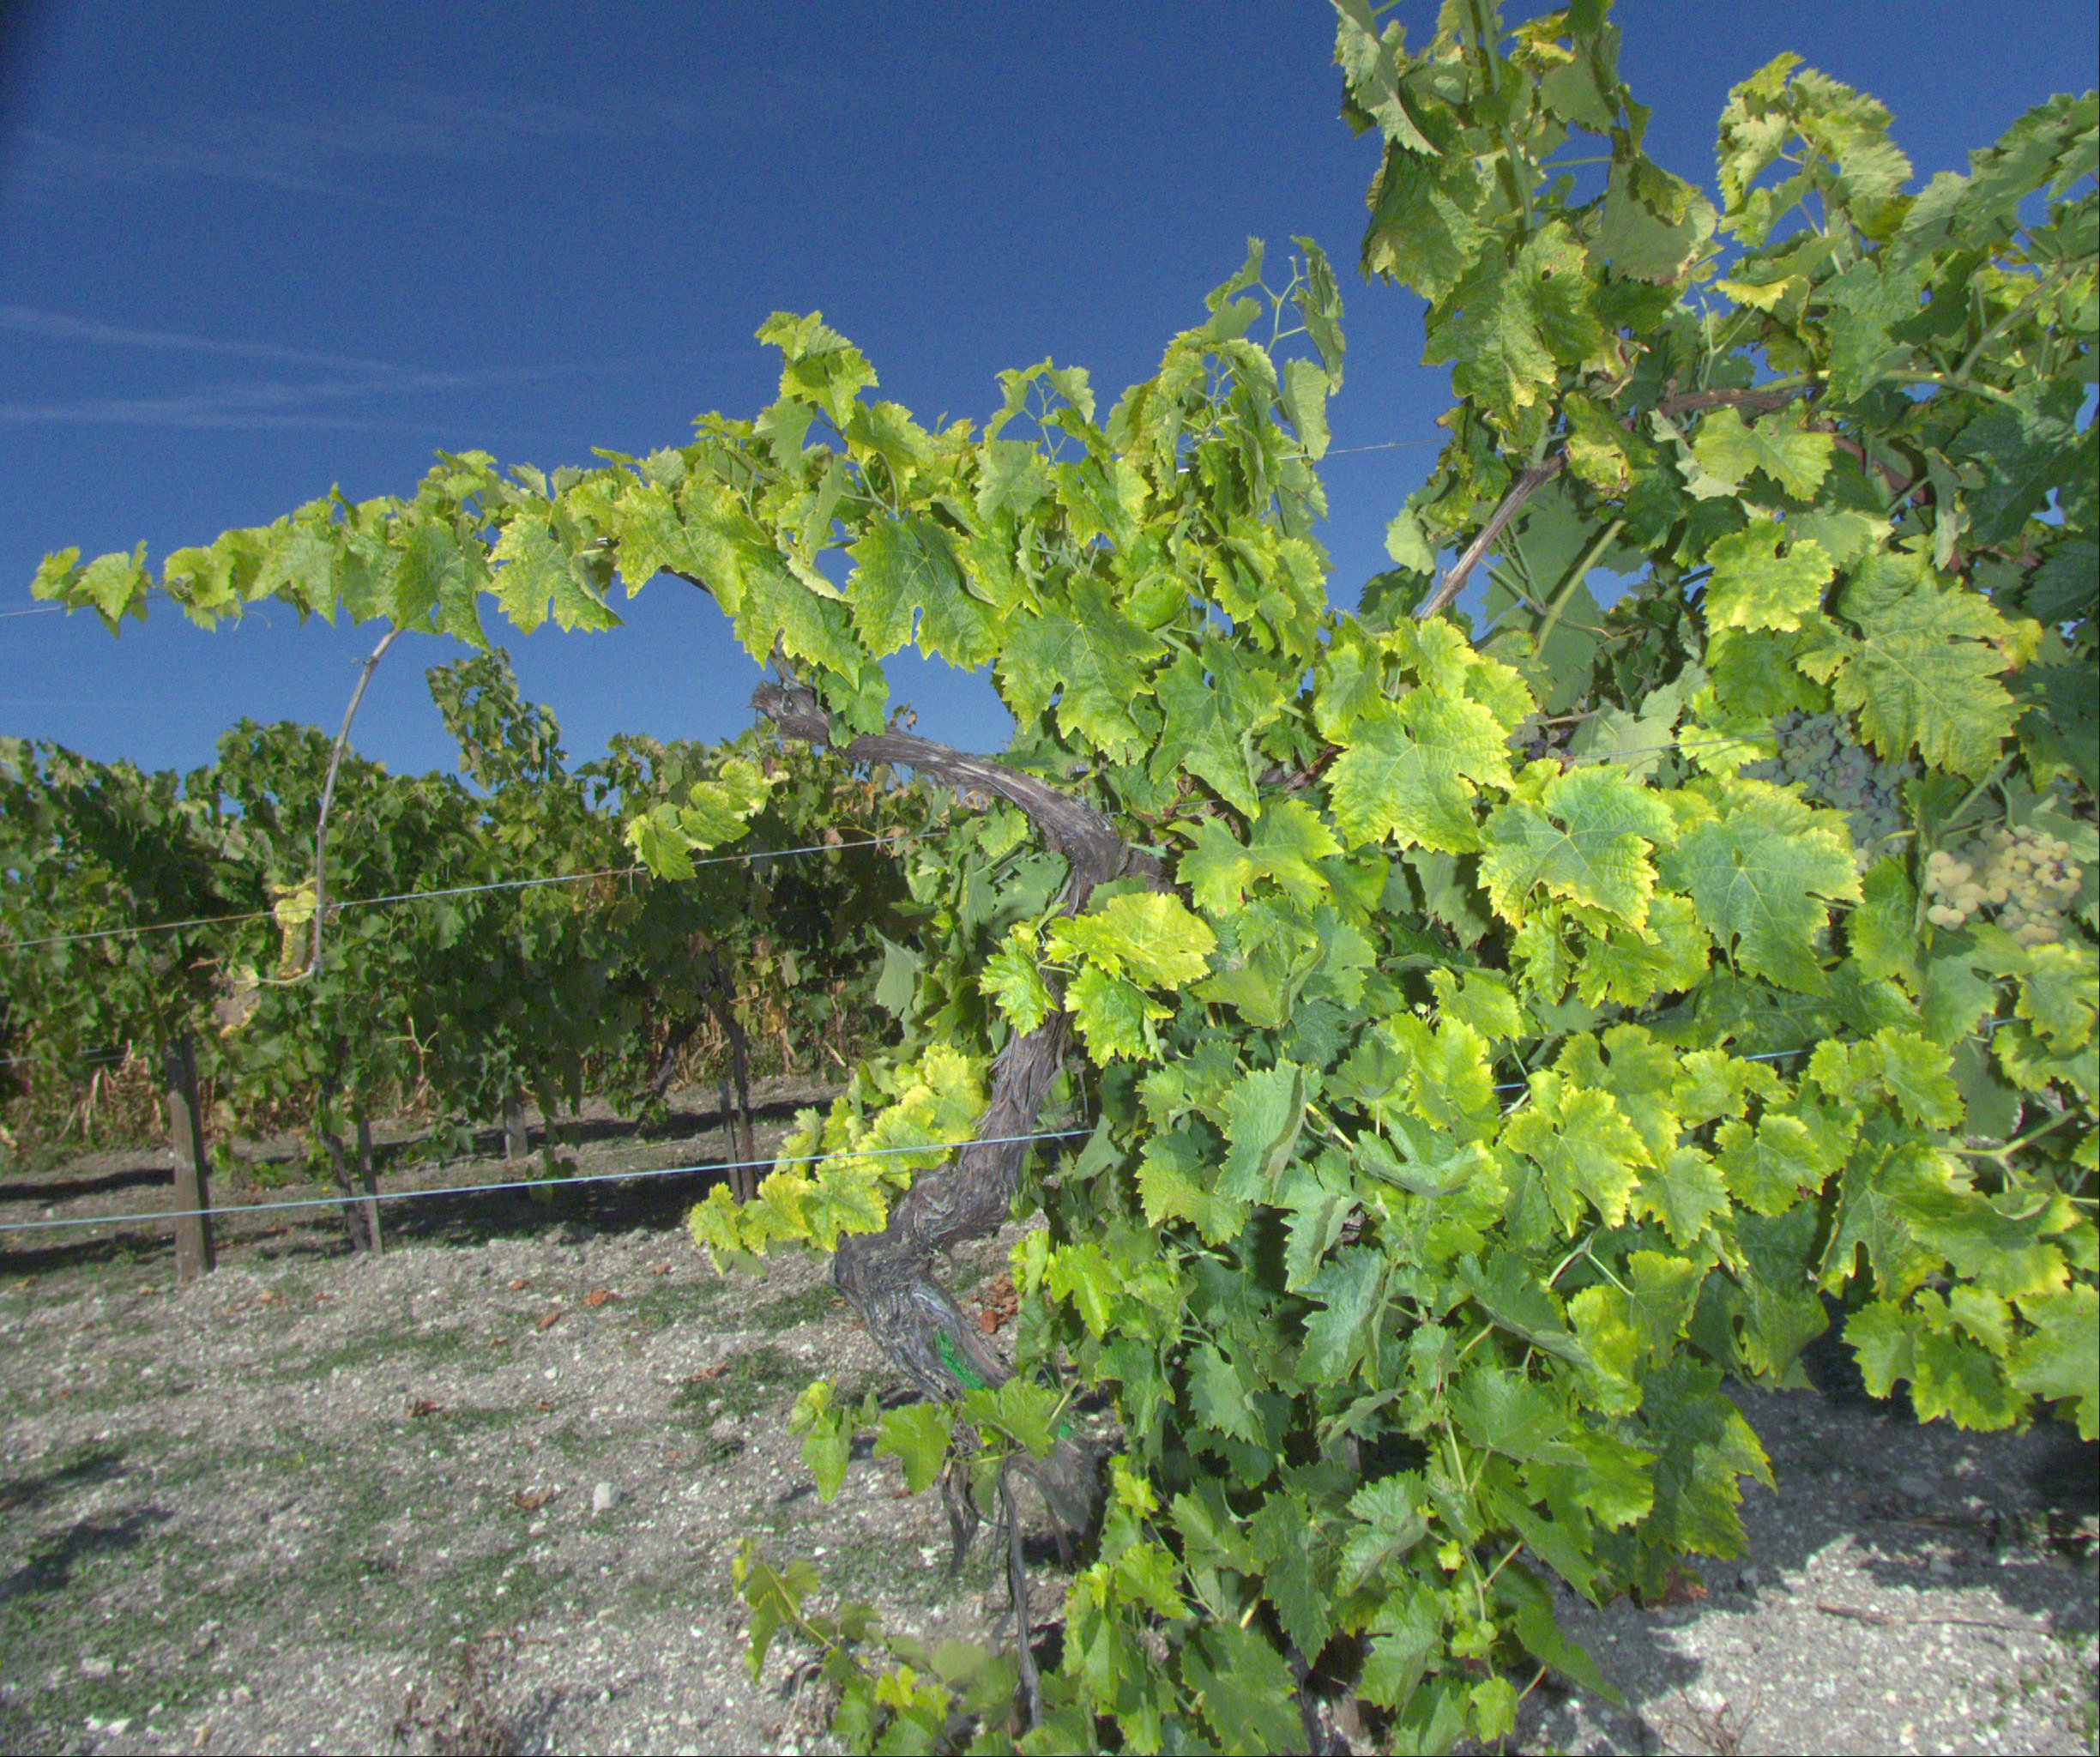
Grape variety: ugni-blanc
Disease: Flavescence dorée (fd)